Peter Murrell Conservation Area

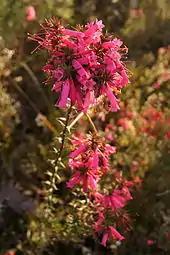
Swamp heath ("Epacris impressa") - native plant

Within the Peter Murrell Conservation Area, 250 native flowering plants have been recorded, comprising approximately 15% of Tasmania's flowering plants. Of these 250 plants, 13 are endemic to Tasmania. The area also provides habitat for 113 introduced plant species, only a small number of which are troublesome weeds, however. During late winter and early spring, numerous shrubs of the wattle and pea families produce colourful displays.